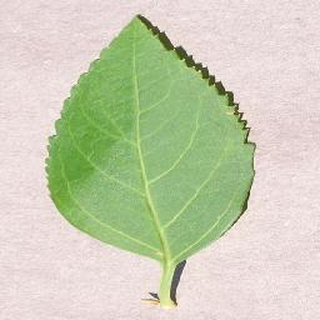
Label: healthy_cherry